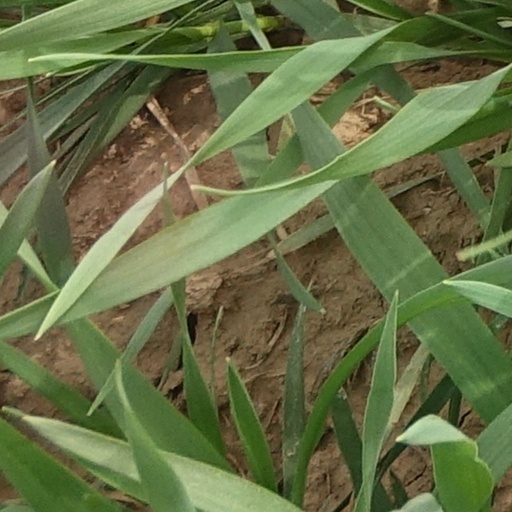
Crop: wheat